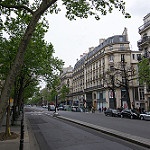
Scene: Outdoor